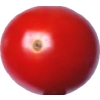
Label: tomato_cherry_red